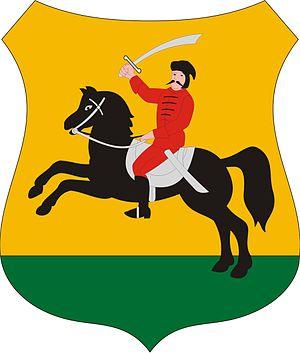
Majosháza est un village et une commune du comitat de Pest en Hongrie.